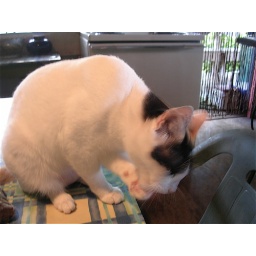
besides the kitchen table, he hung out in a basket on top of the food-cubbyholes.